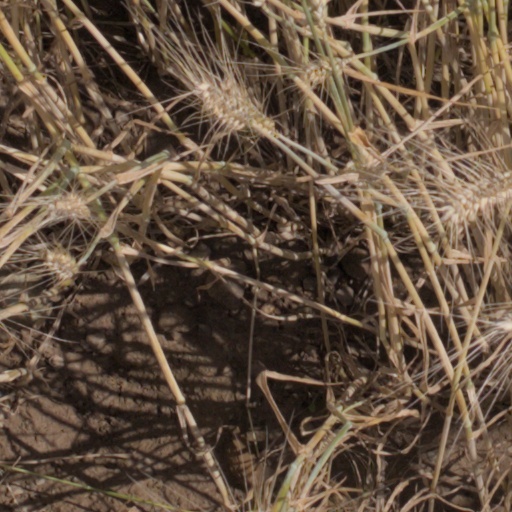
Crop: wheat